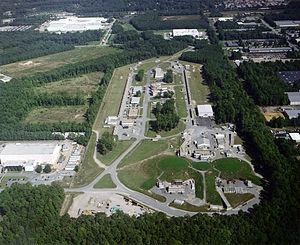
Thomas Jefferson National Accelerator Facility, communément appelé Jefferson Lab, est un laboratoire national des États-Unis géré par SURA, association regroupant des universités du sud-est des États-Unis. Fondé en 1984, il est situé à Newport News, à proximité de Norfolk dans l'État de Virginie. Il emploie environ 550 personnes, et environ 2 500 physiciens provenant des États-Unis et d'autres pays viennent procéder à des expériences.